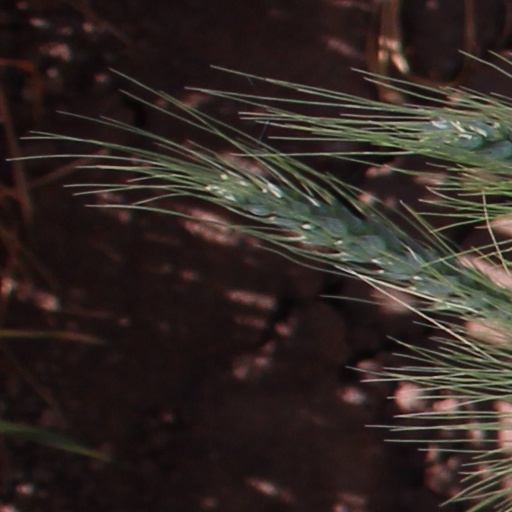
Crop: wheat